Bureau of Engraving and Printing

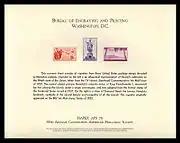
United States Souvenir Card issued by the Bureau of Engraving and Printing, for the HAPEX APS 70 exhibition and 84th Annual Convention of the American Philatelic Society in 1970

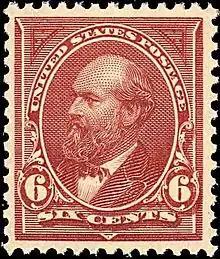
Garfield, Issue of 1894 1st postage stamp printed by BEP

The Bureau of Engraving and Printing has its origins in legislation enacted to help fund the Civil War. In July 1861, Congress authorized the secretary of the treasury to issue paper currency in lieu of coins due to the lack of funds needed to support the conflict. The paper notes were essentially government IOUs and were called Demand Notes because they were payable "on demand" in coin at certain Treasury facilities. At this time the government had no facility for the production of paper money so the American Bank Note Company and National Bank Note Company produced the Demand Notes in sheets of four. These sheets were then sent to the Treasury Department where dozens of clerks signed the notes and scores of workers cut the sheets and trimmed the notes by hand. The Second Legal Tender Act (July 11, 1862) authorized the Treasury Secretary to engrave and print notes at the Treasury Department; the design of which incorporates fine-line engraving, intricate geometric lathe work patterns, a Treasury seal, and engraved signatures to aid in counterfeit deterrence.